Anchorage Museum

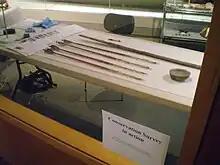
Several Alaska Native arrows and a bow rest in the conservation lab at the museum in late March 2011.

The museum's 170,000 square feet (16,000 m2) include galleries for interpretive exhibitions of its permanent collection and galleries for changing exhibitions. A large atrium, two classrooms and a 230-seat auditorium host a wide variety of programs, classes and special events. Back-of-house includes exhibit prep workshops, collections storage, and workspace, including a conservation laboratory.